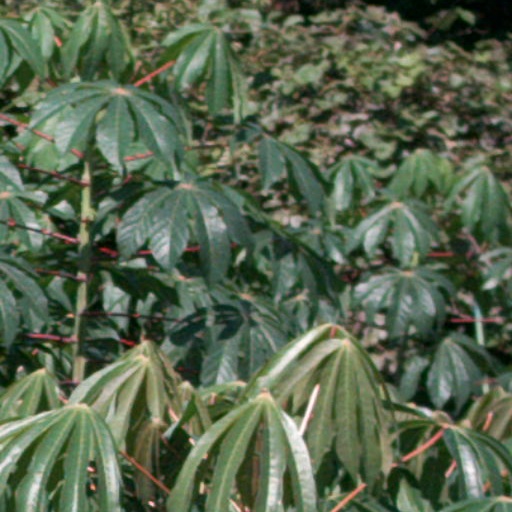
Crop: cassava